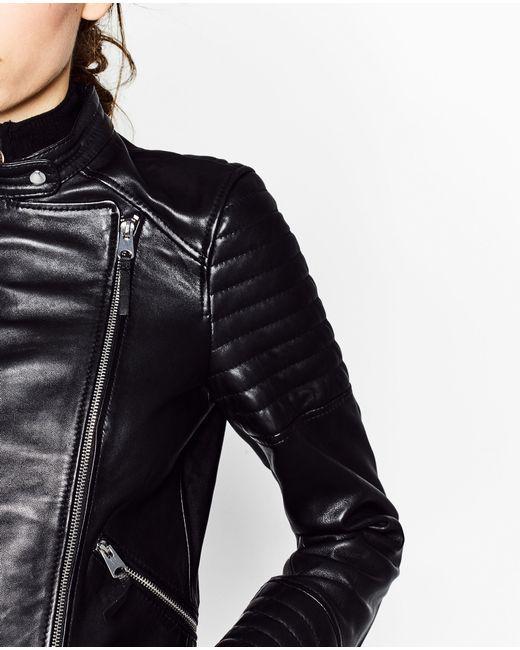
Damen passende Langarm schwarze Lederjacke